McMurray Formation

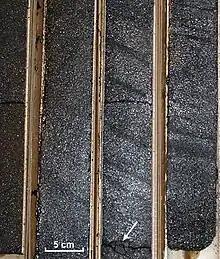
McMurray Formation oil sand as seen in drill cores. Arrow indicates a fragment of fossil wood.

The McMurray Formation was deposited by an extensive drainage system that flowed northward following a regional north-south depression. The depression was created by the dissolution of thick salt deposits in the Devonian Elk Point Group deep within the subsurface. A rising sea encroached upon the drainage system from the north, and as this marine transgression progressed, depositional environments changed from fluvial at the base (Lower Member), to estuarine (Middle Member), to shore-face at the top (Upper Member), and finally to open marine in the overlying Clearwater Formation.